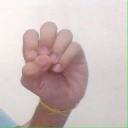
अक्षर: उ